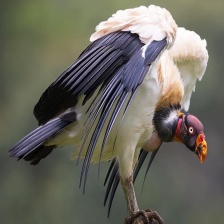
Species: KING VULTURE
Scientific name: SARCORAMPHUS PAPA
ImageNet parent category: vulture